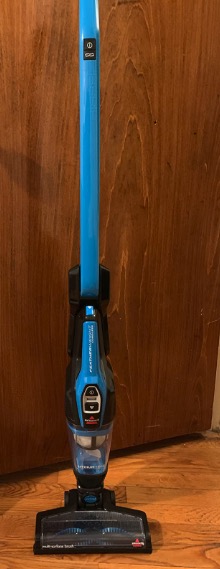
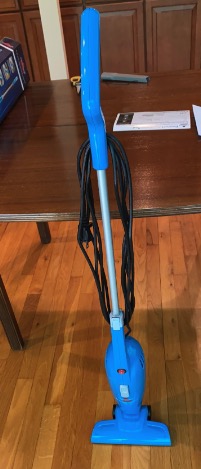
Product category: items_vacuum
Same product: no